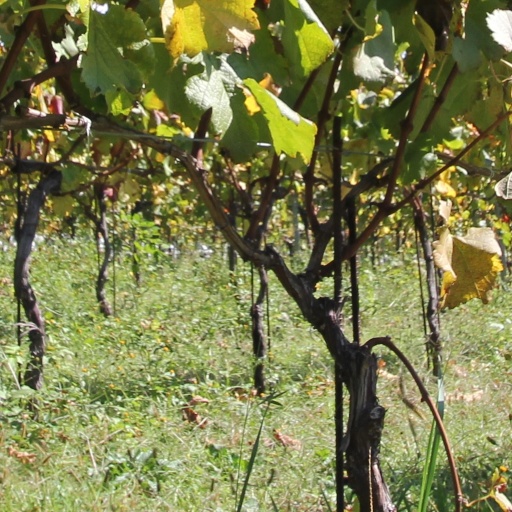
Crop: grape